Sanctuary of Apollo Maleatas

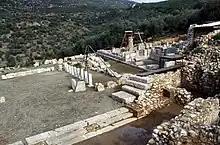
View of the sanctuary of Apollo Maleatas in 1990

The Sanctuary of Apollo Maleatas is located on a low hill on Mount Kynortion, east of the sanctuary of Asklepios at Epidaurus.